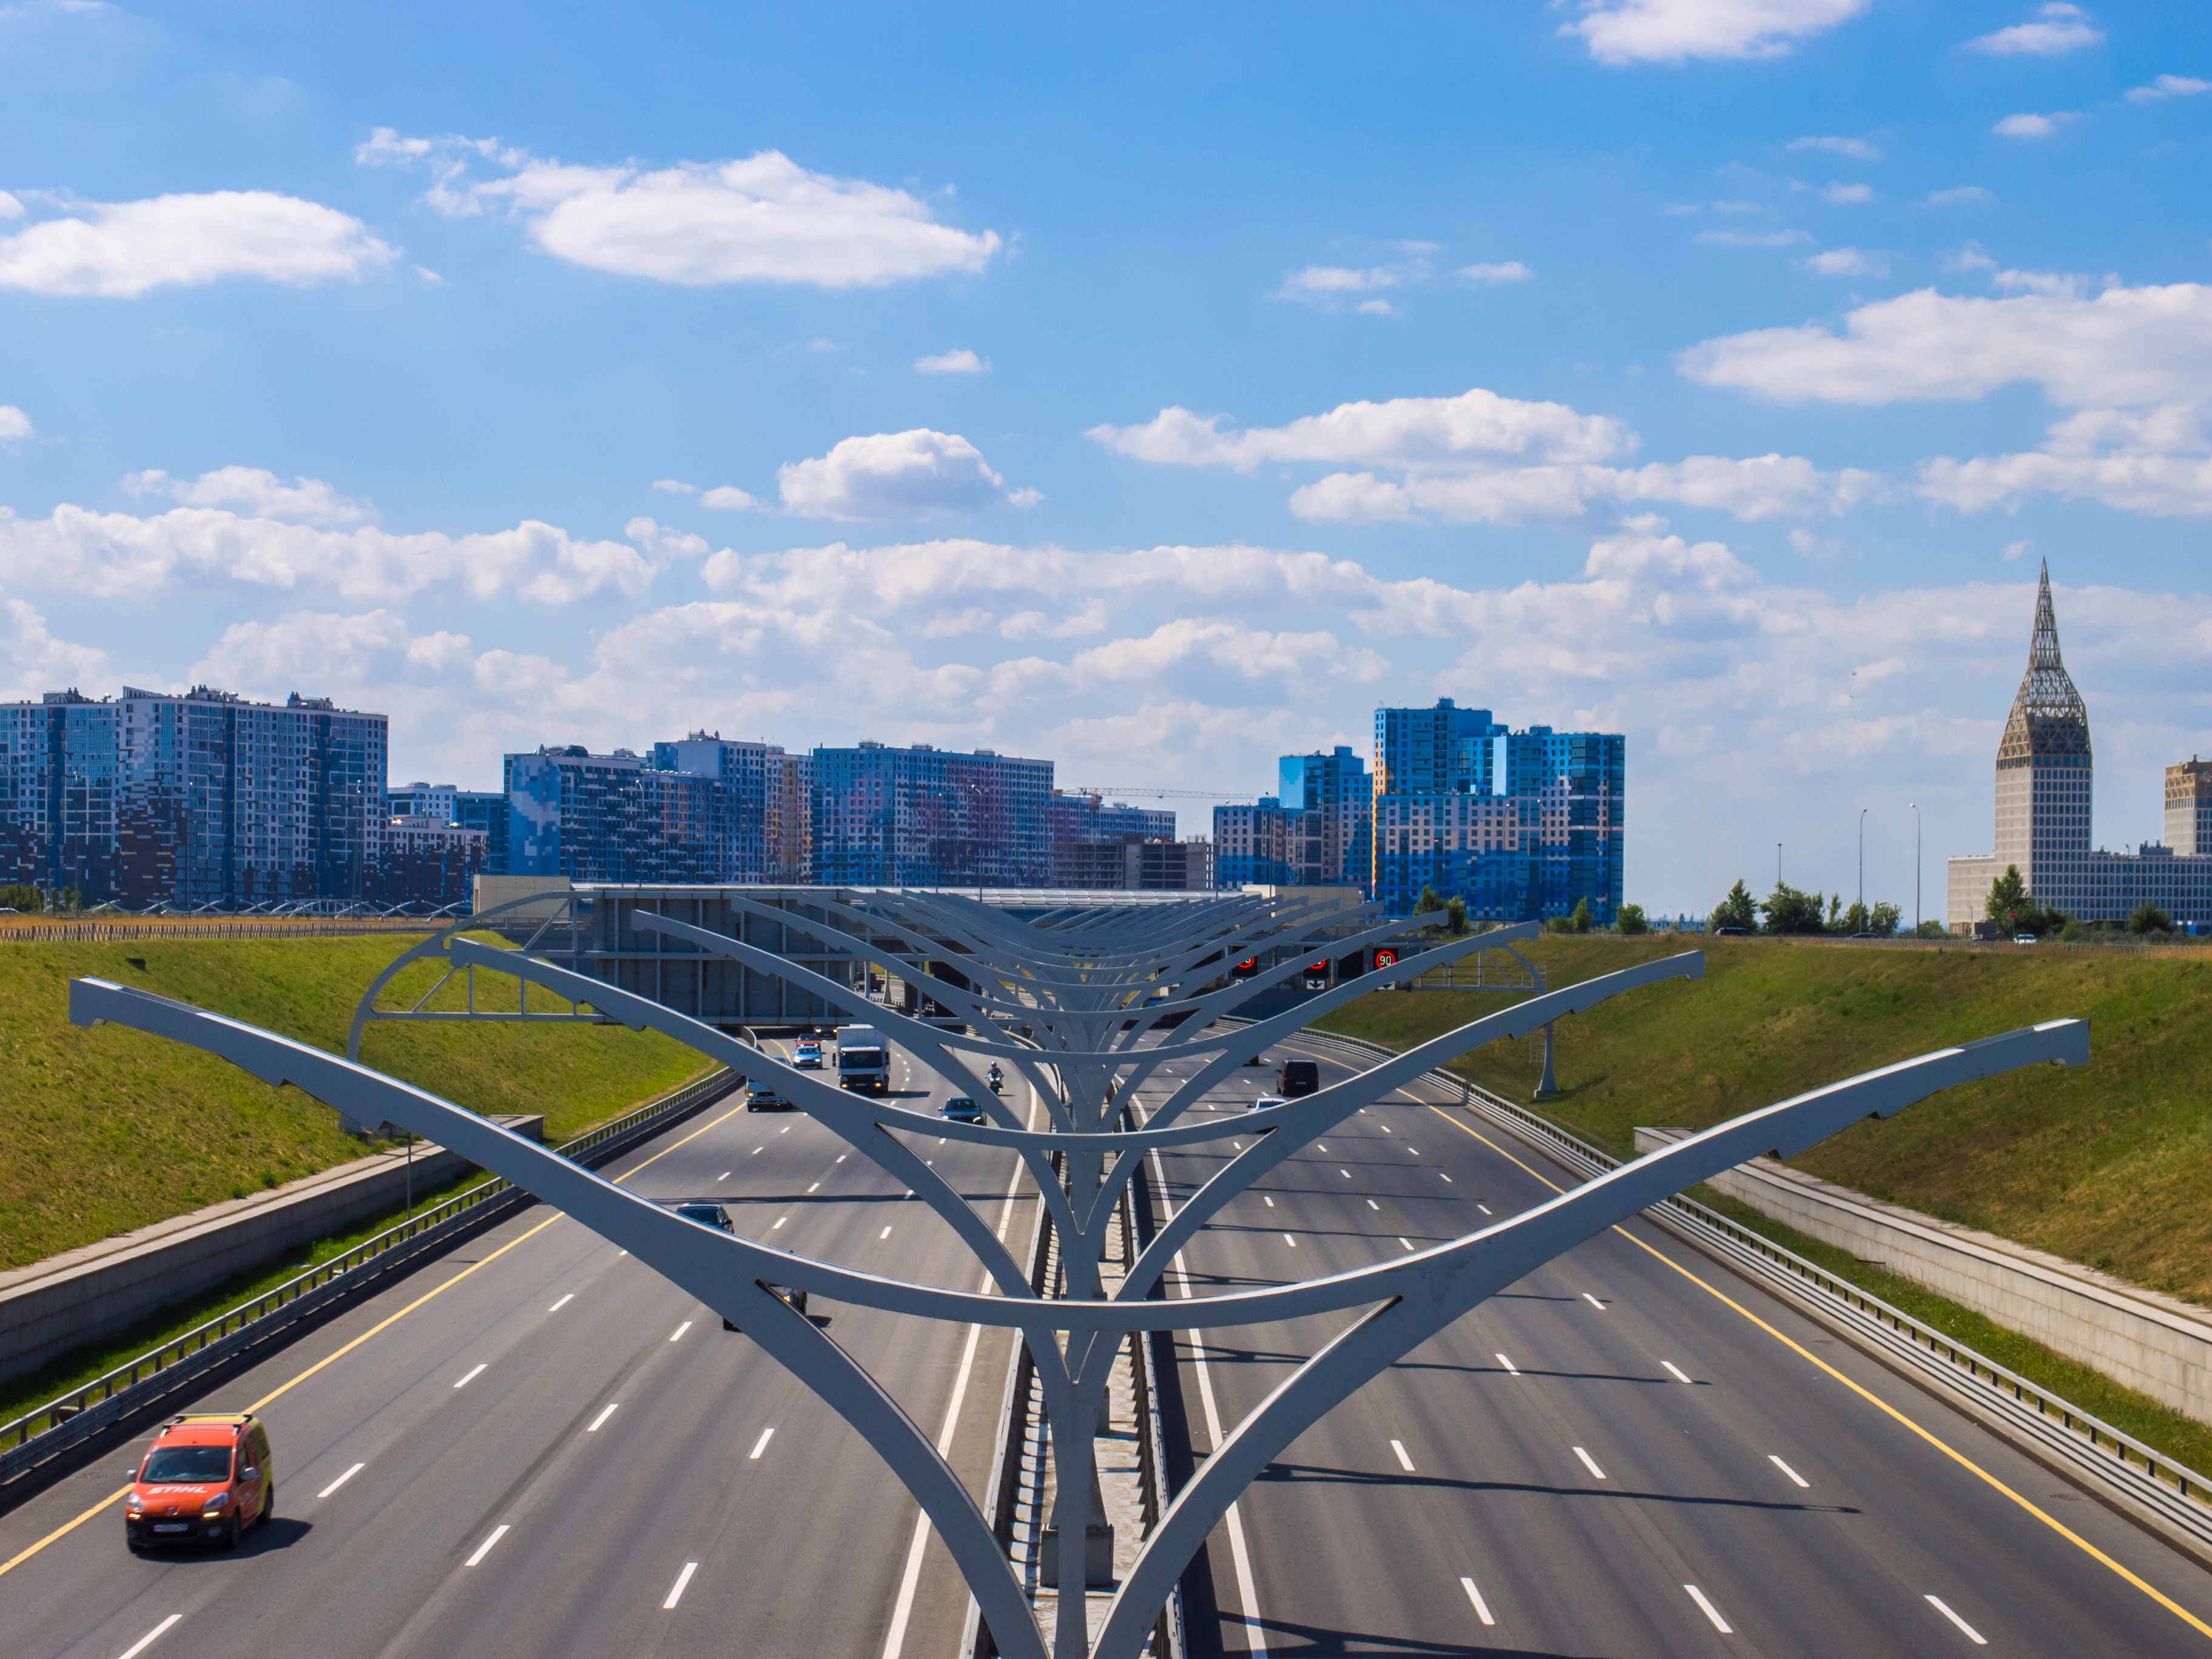
images, cloud, sky, building, daytime, skyscraper, tower, road surface, infrastructure, street light, tower block, mode of transport, asphalt, tree, urban design, thoroughfare, bridge, cityscape, road, residential area, morning, metropolis, landscape, city, horizon, metropolitan area, cumulus, car, condominium, freeway, mixed use, overpass, highway, intersection, lane, street, traffic, shoulder, headquarters, downtown, suburb, spring, nonbuilding structure, public utility, fixed link, bird's eye view, junction, dusk, grass, evening, reflection, tourist attraction, corporate headquarters, tourism, symmetry, skyline, aerial photography, commercial building, transport, public transport, night